Manaveda

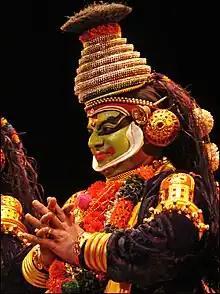
Krishnan

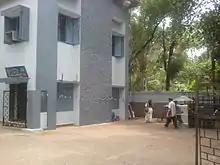
Krishnanattam kalari in Guruvayur near 'Office Ganapathy' temple where the art is taught.

Apart from such slokas it is also adorned by many padyageethams like that of Gita Govinda of Jayadeva. It is a masterpiece work in Sanskrit by a Keralite.